Jōdo-ji (Onomichi)

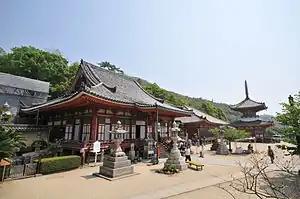
Onomichi Jodoji 05

Prince Shōtoku is said to have been the founder of the temple. It is certain that there has been a place of prayer at the site since the end of the Heian period. The actual construction took place from 1306 with the construction of the main hall ("hon-dō"). But as early as 1325 the temple burnt down. Shortly thereafter the most important buildings were rebuilt with the help of the population. An Eleven-faced Goddess of Mercy is worshiped at the temple.